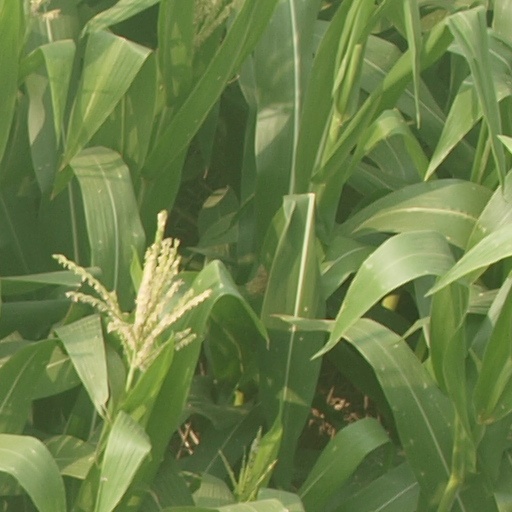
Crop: maize; corn